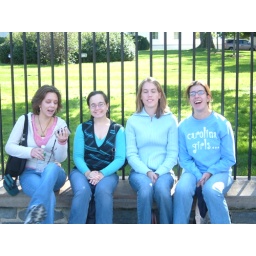
Us girls in front of the white house